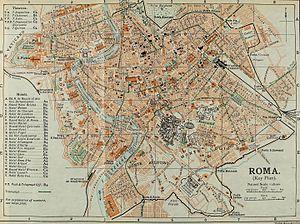
Les ponts de Rome furent lancés un à un sur le Tibre, sitôt que les Romains se furent rendus maîtres de manière stable de l’ensemble des deux rives. Jusque-là, on n’avait pas jugé convenable de construire des ponts qui auraient pu être utilisés par des ennemis potentiels pour envahir la ville.